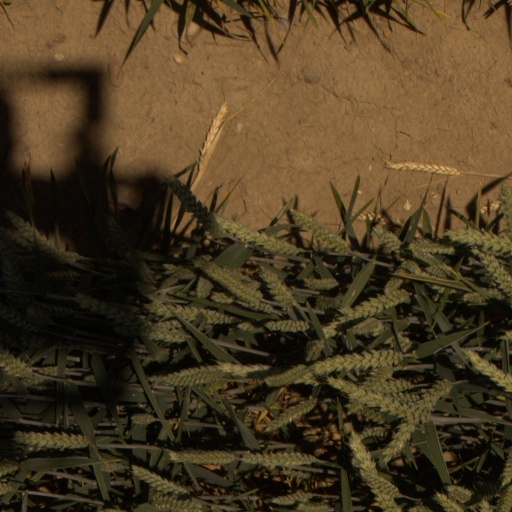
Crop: wheat